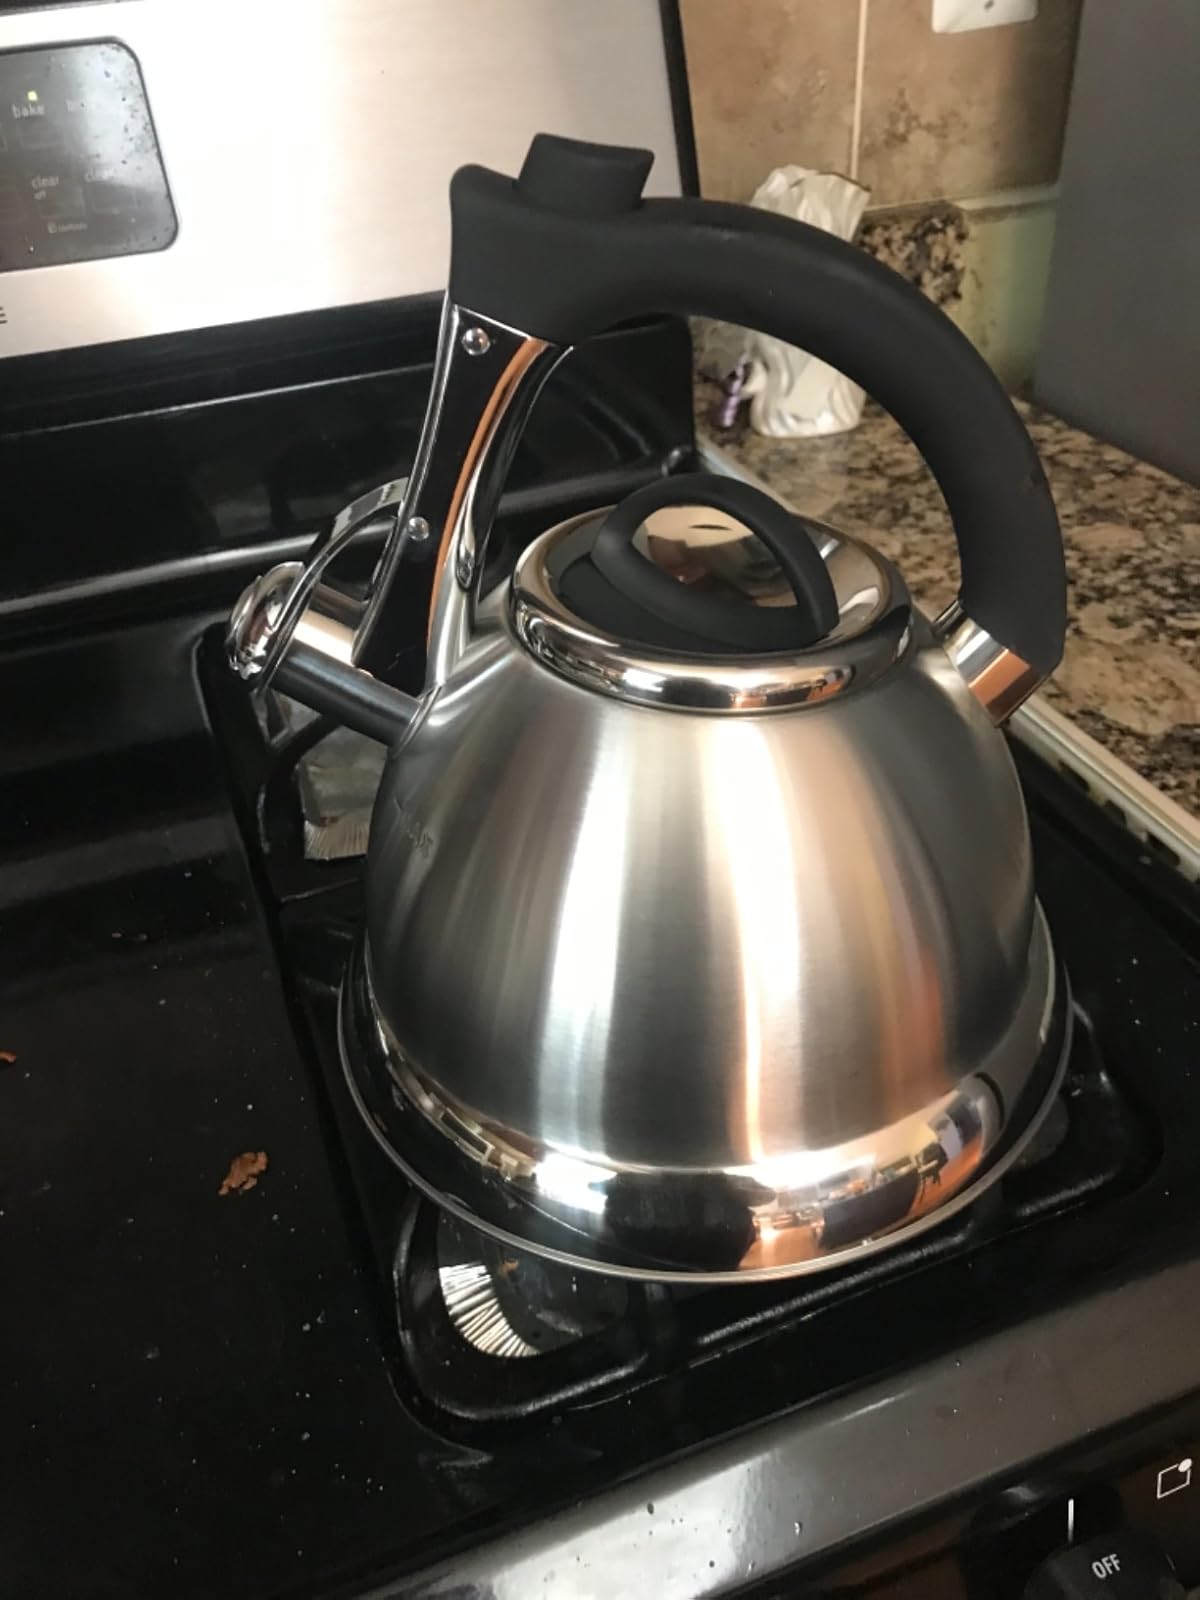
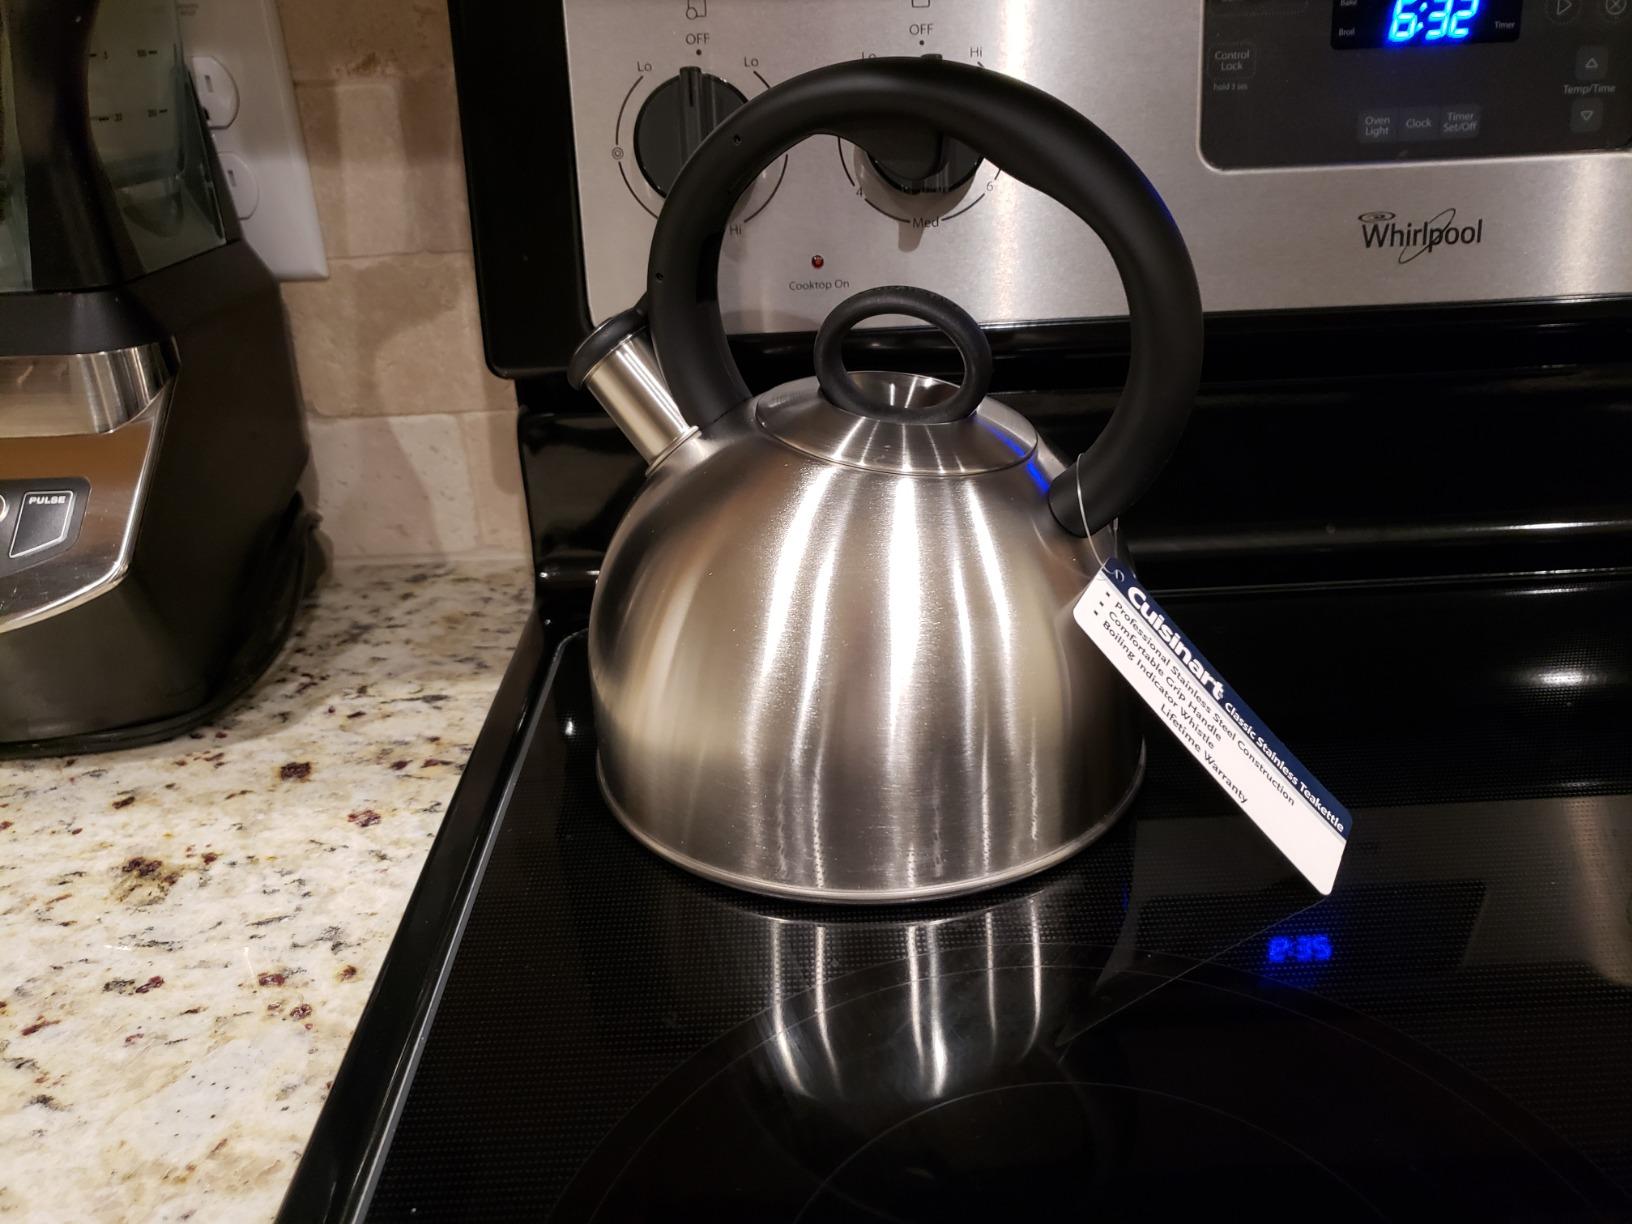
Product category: items_kettle
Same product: no